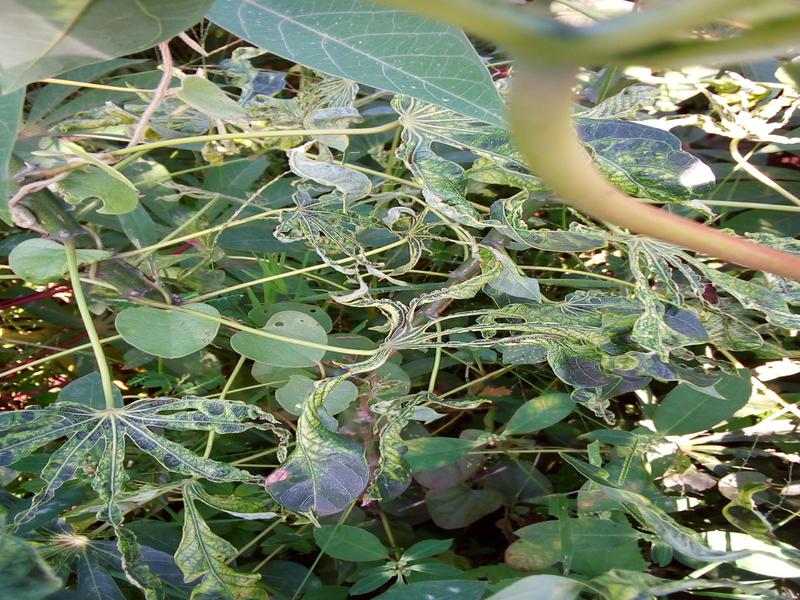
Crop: cassava
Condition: mosaic_disease